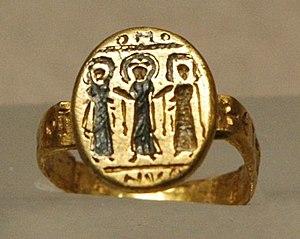
Bague de mariage, Byzance, VIIe siècle, or et nielle.
L'art byzantin s'est développé dans l'Empire byzantin entre la disparition de l'Empire romain d'Occident en 476, et la chute de Constantinople en 1453. L'art produit auparavant dans la même région relève de ce qu'il est convenu d'appeler l'art paléochrétien.